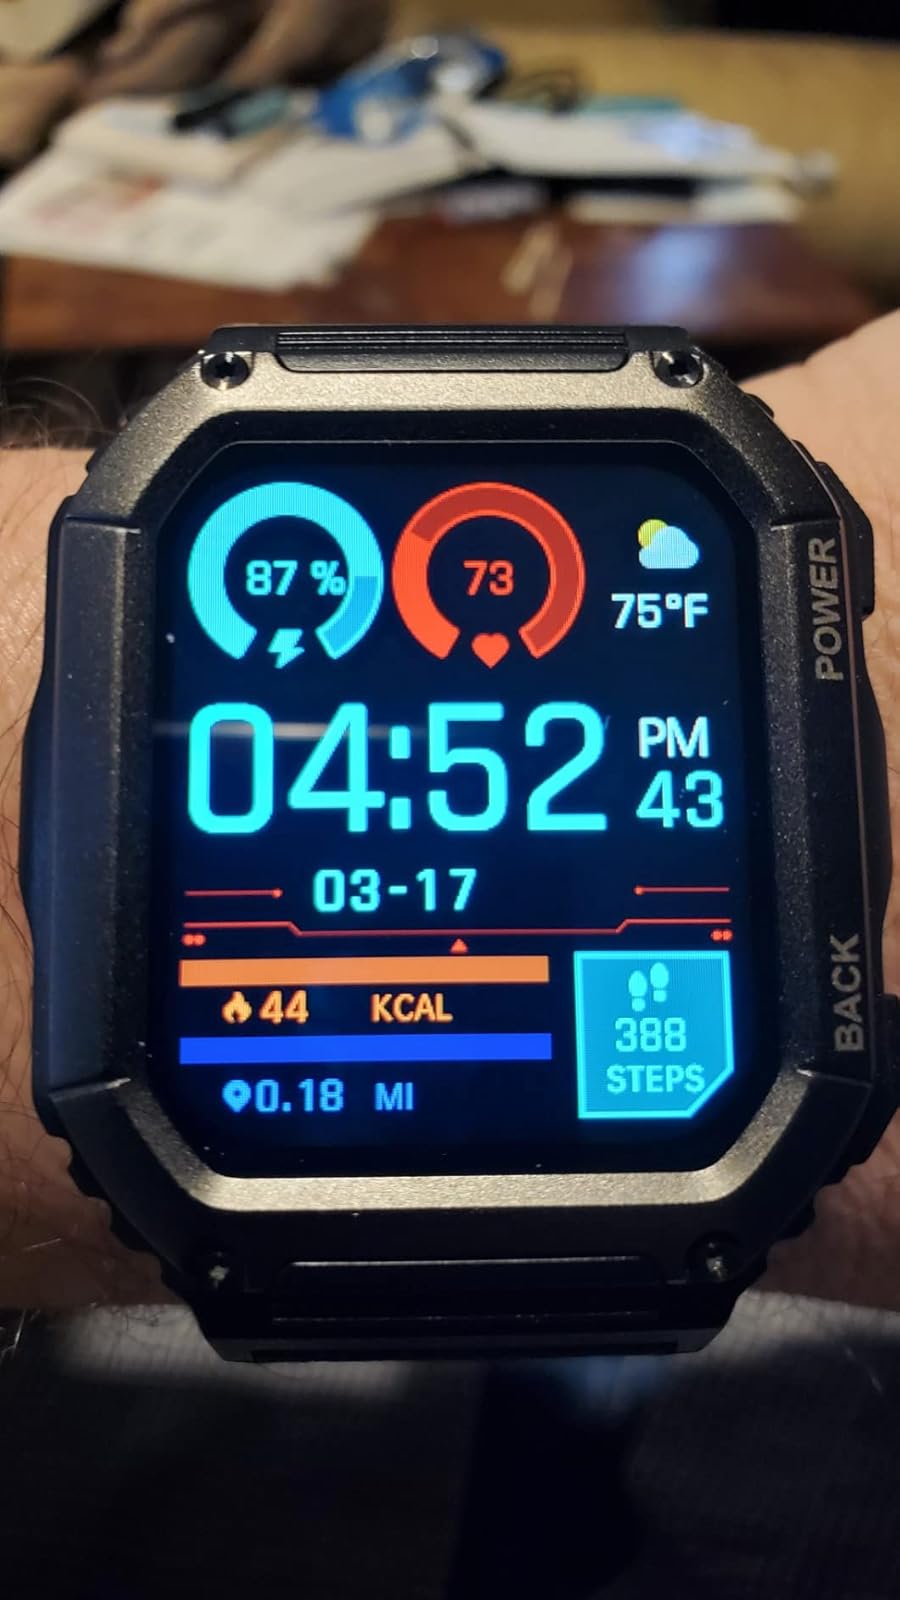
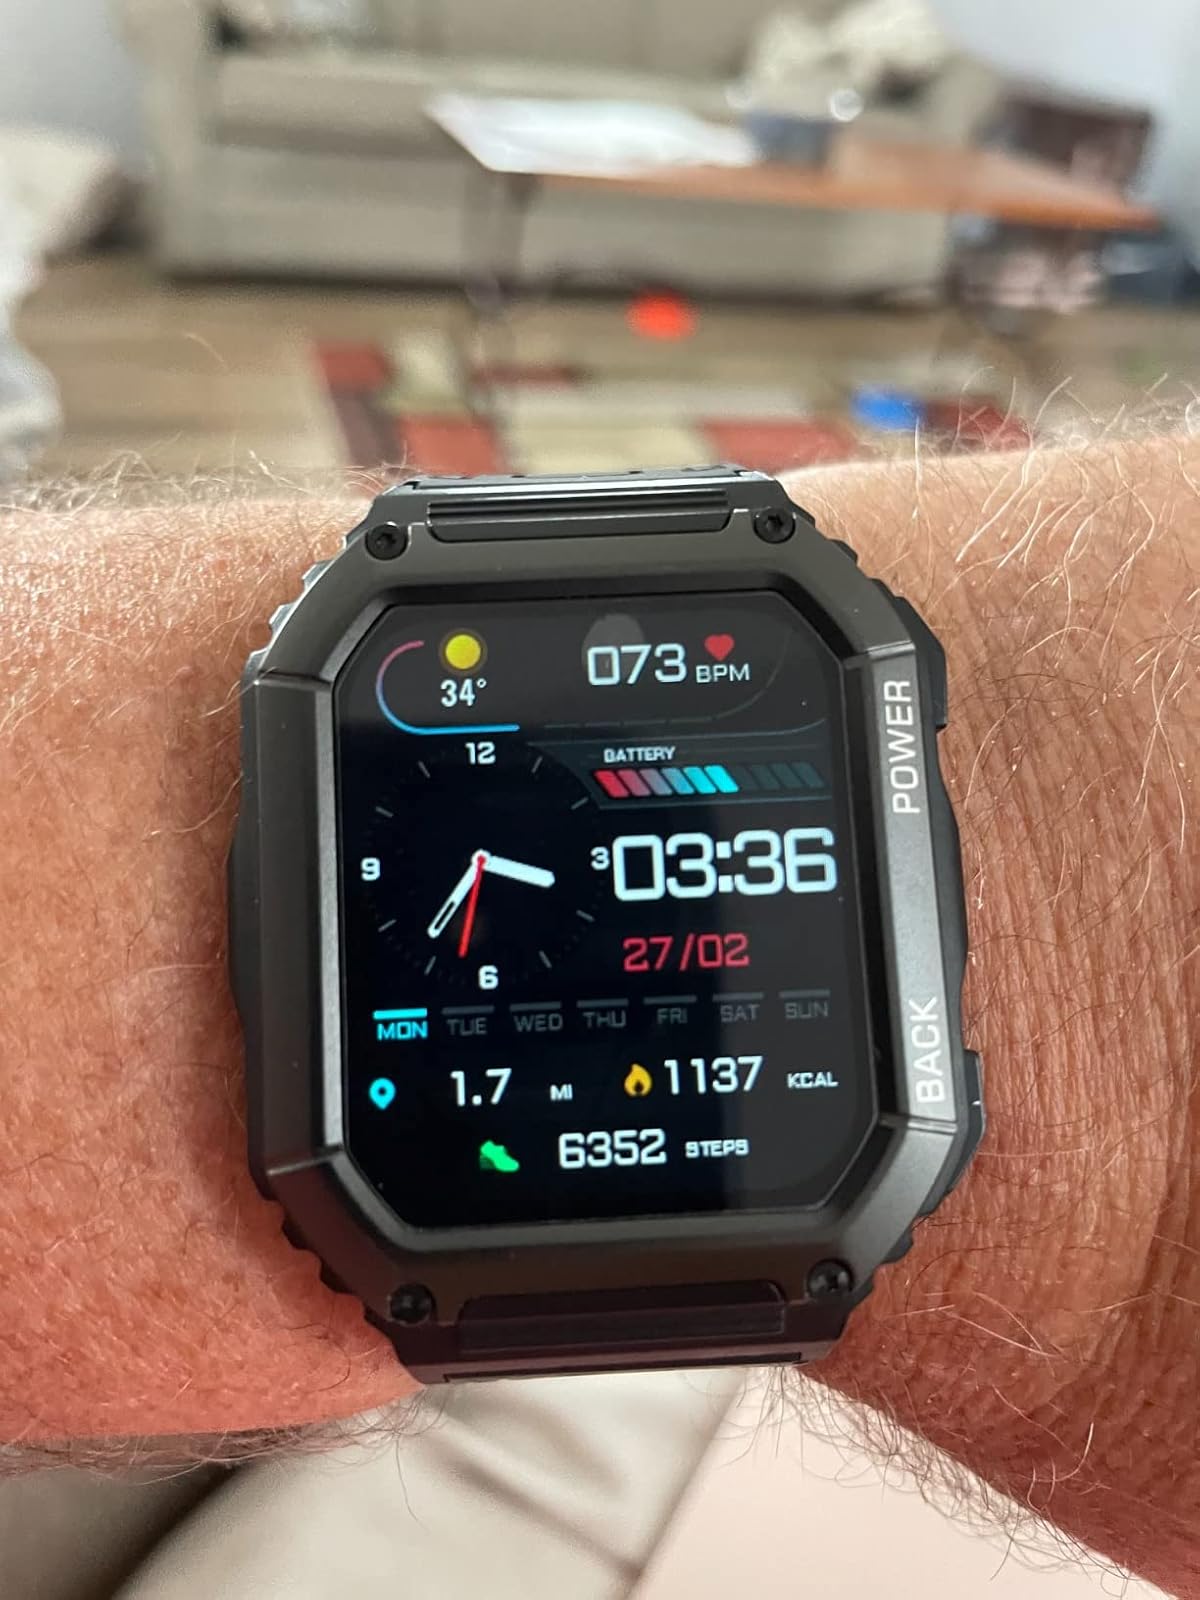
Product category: smartwatch
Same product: yes